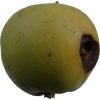
Label: Apple 13